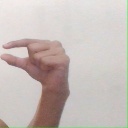
अक्षर: ग